Virginia Eliza Clemm Poe

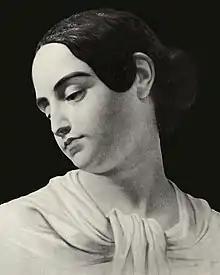
Virginia Poe, as painted after her death

Virginia Eliza Poe (née Clemm; August 15, 1822 – January 30, 1847) was the wife of the American writer Edgar Allan Poe. The couple were first cousins and publicly married when Virginia Clemm was 13 and Poe was 27. Biographers disagree as to the nature of the couple's relationship. Though their marriage was loving, some biographers suggest they viewed one another more like a brother and sister. In January 1842, she contracted tuberculosis, growing worse for five years until she died of the disease at the age of 24 in the family's cottage, at that time outside New York City.